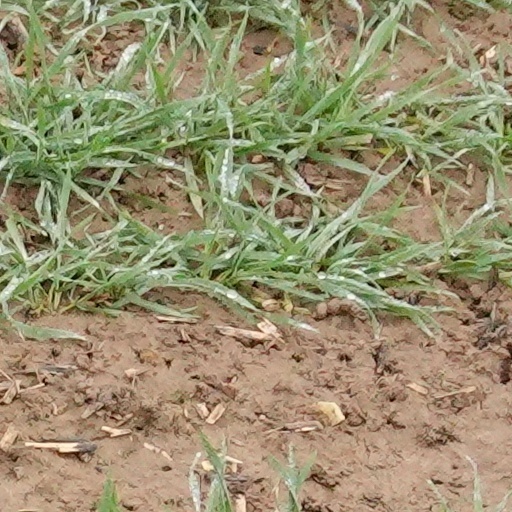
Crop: wheat